Tom Gates

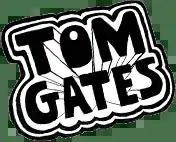
Tom Gates title art

Tom Gates is a British series of fiction and graphic books written by Liz Pichon taking the form of an illustrated diary written by the eponymous schoolboy. There are a total of 23 published Tom Gates books, as of 2025. The first book in the series, "The Brilliant World of Tom Gates", was published in 2011 and won the Roald Dahl Funny Prize, a Red House Children's Book Award and a Waterstones Children's Book Prize. As of 2023 the books have sold more than 14 million copies worldwide and have been translated into 47 languages.